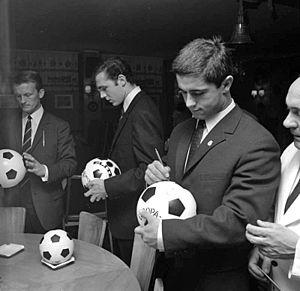
Franz Anton Beckenbauer, né le 11 septembre 1945 à Munich, est un footballeur international puis entraîneur allemand.
Josef Maier, dit Sepp Maier, est un footballeur allemand, né le 28 février 1944 à Metten en Basse-Bavière.